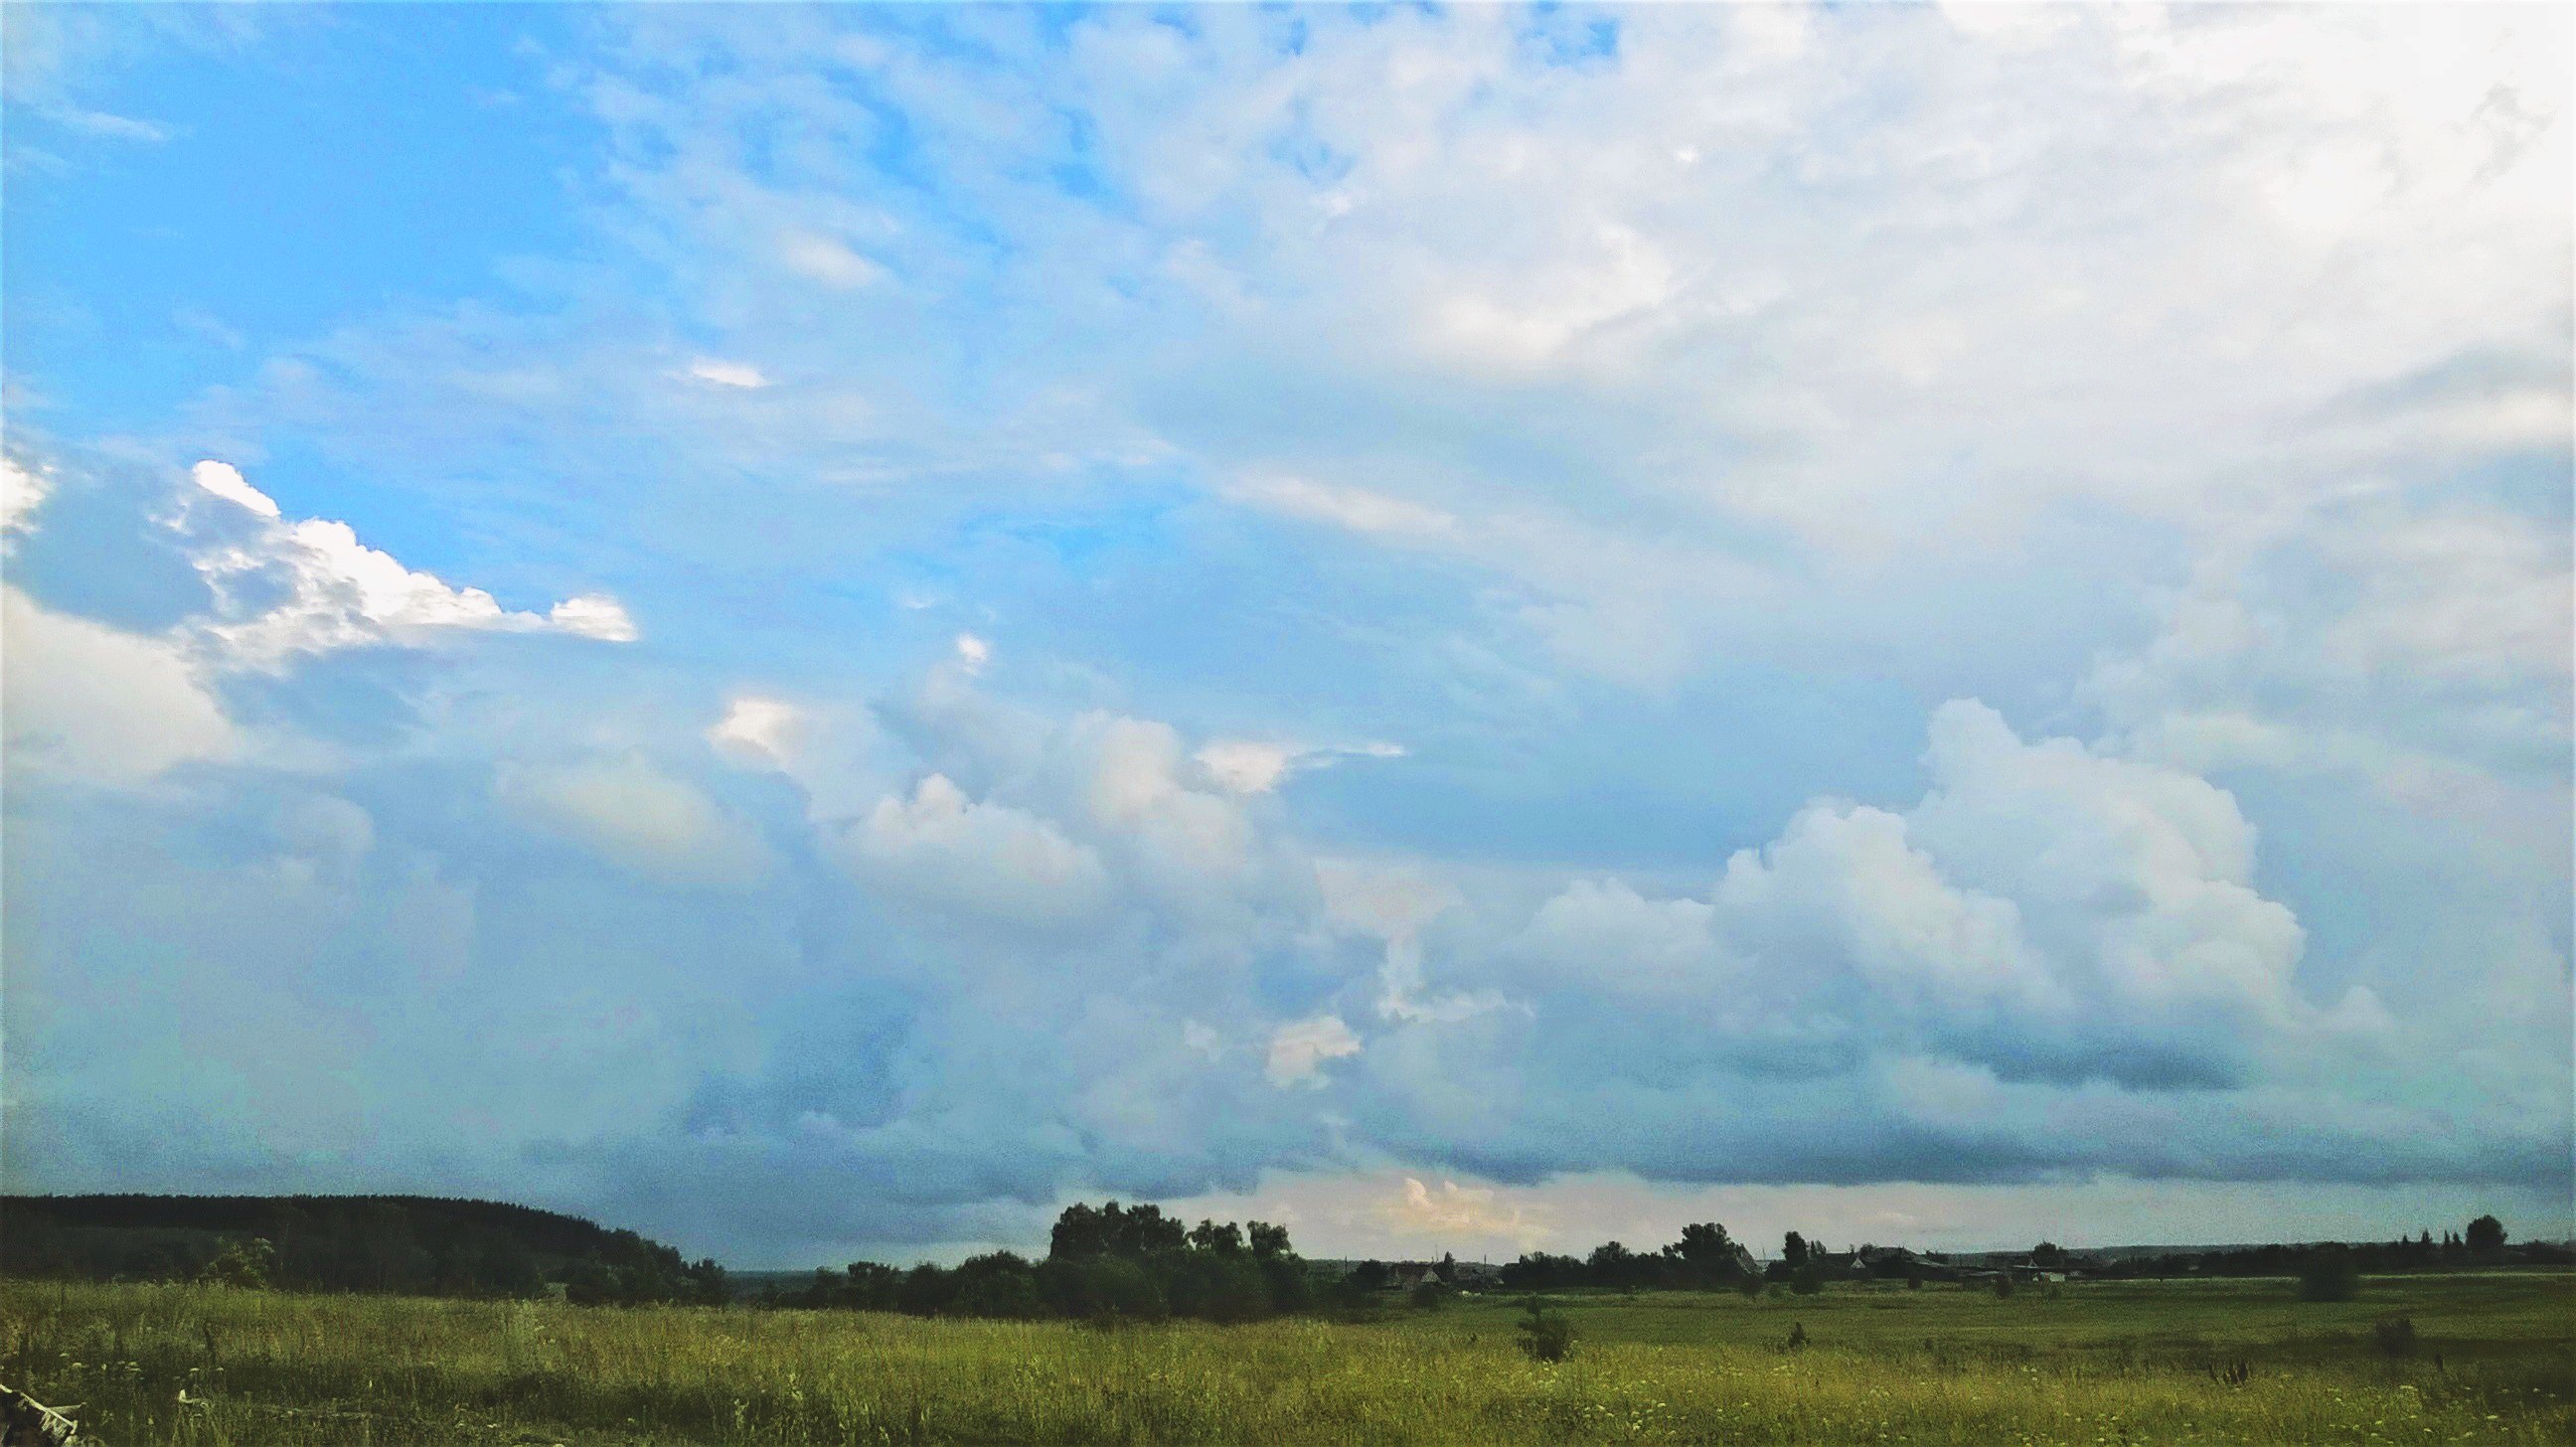
horizon, cloud, sky, field, meadow, prairie, wind, atmosphere, weather, cumulus, plain, grassland, plateau, meteorological phenomenon, atmospheric phenomenon